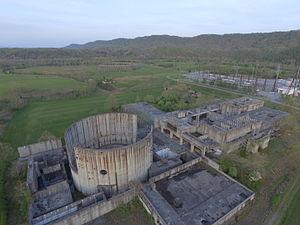
Le site nucléaire de Phipps Bend est un ancien projet de centrale nucléaire abandonné par la Tennessee Valley Authority, situé sur la commune de Surgoinsville dans le Tennessee.